Gufunes

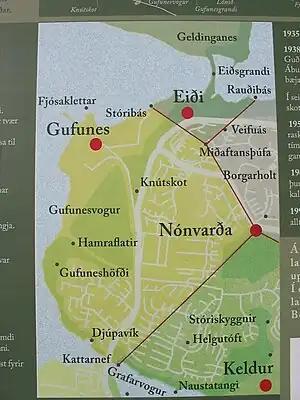
Map

Gufunes is a historical estate and park for sculptures and artwork in northeastern Reykjavík. Today it lies within the Grafarvogur part of the city, located to the southwest and south of the Eidsvik Cove and Geldinganes Headland. It contains some 25 sculptures by Hallsteinn Sigurðsson amongst others.